Trace Latina

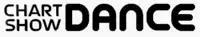
Chart Show Dance logo from January 2013 to June 2014.

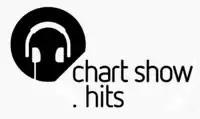
Chart Show Hits logo from September 2016 to May 2018.

On 17 March 2010, Dance Nation TV replaced Flaunt, specialising in dance music, chart remixes and mashups of popular songs. On 3 January 2013, Dance Nation TV was replaced with and rebranded as Chart Show Dance, after the last video shown in Dance Nation branding was Amelia Lily - Shut Up (Wideboys Remix).